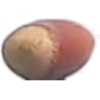
Label: Hazelnut 1